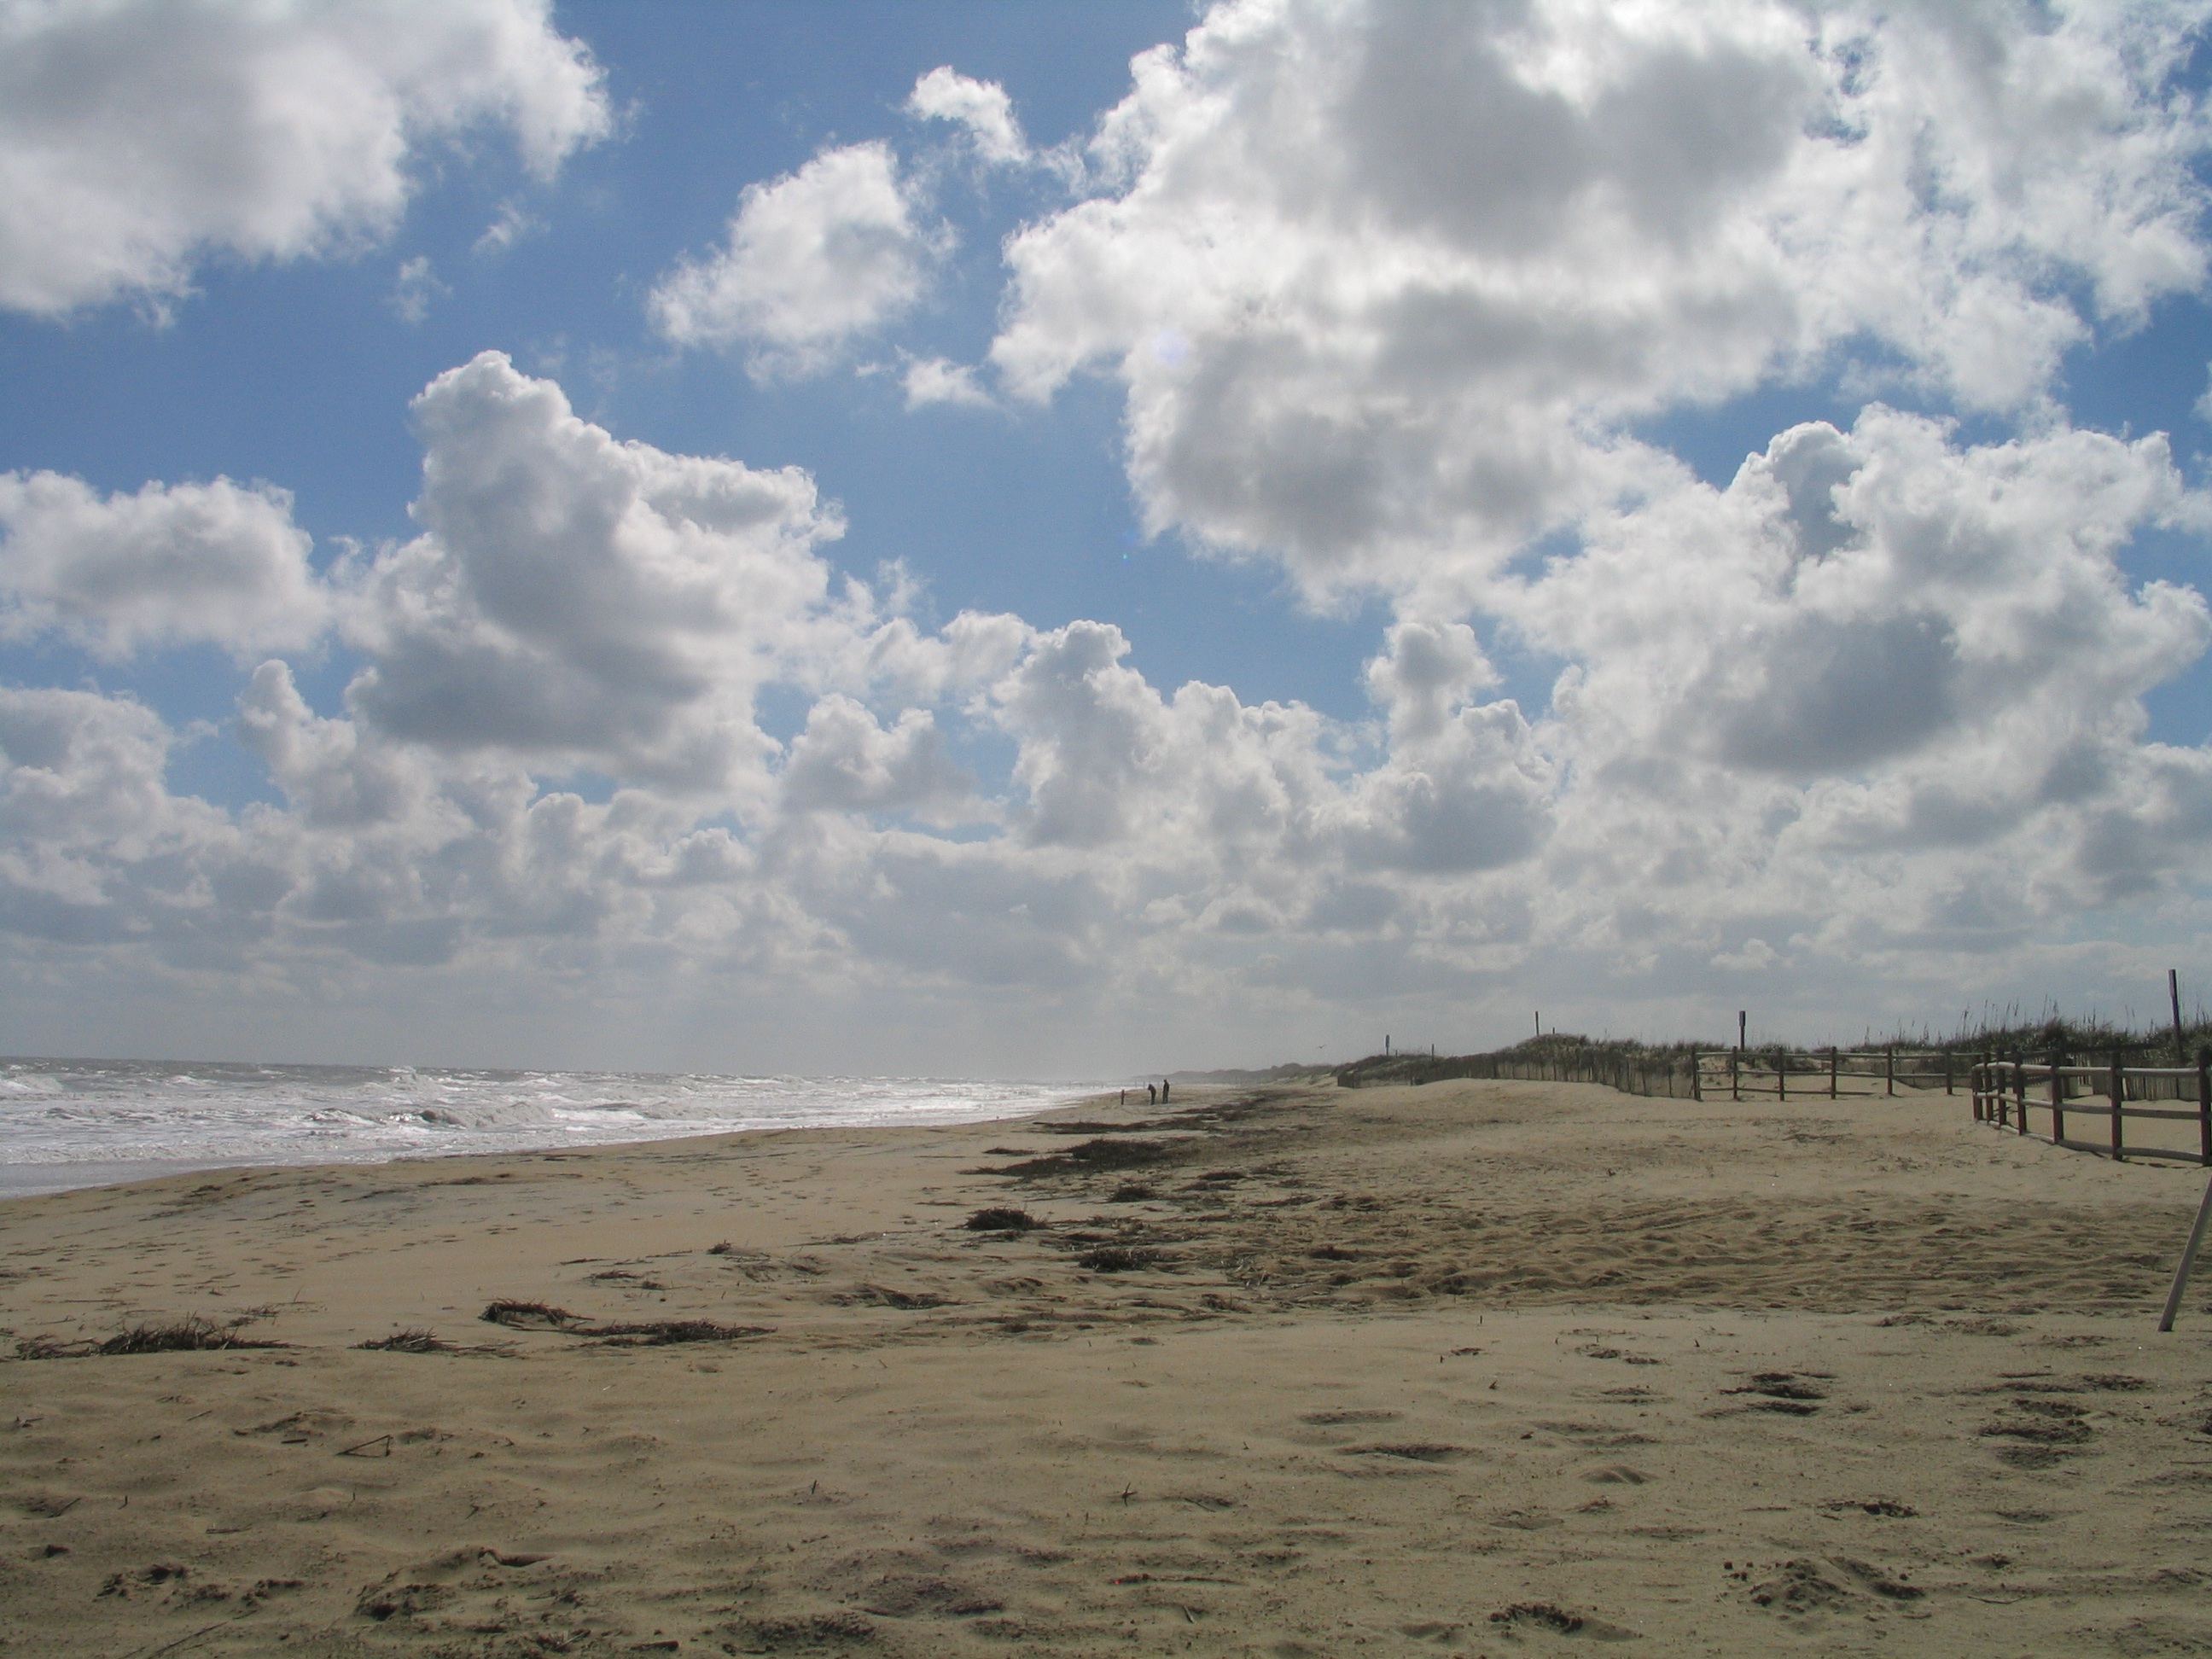
beach, landscape, sea, coast, sand, ocean, horizon, cloud, sky, shore, wave, material, plain, body of water, plateau, habitat, ecosystem, landform, oceanfront, virginia beach, mudflat, natural environment, wind wave